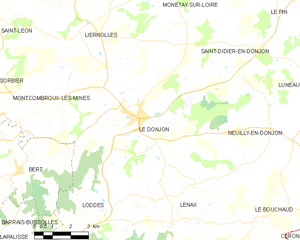
Carte des communes françaises: Le Donjon